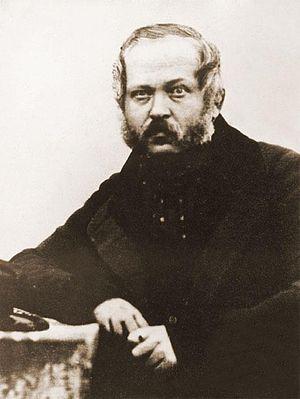
Le Régiment des Grenadiers de la Garde, est un régiment de l'Empire russe. C'est par le décret du 30 mars 1756, que l'impératrice
Cet article liste toutes les personnes condamnées après l’insurrection décabriste en décembre 1825.